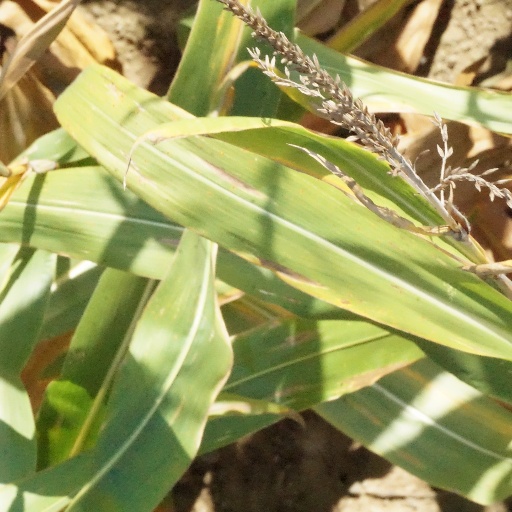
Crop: maize; corn